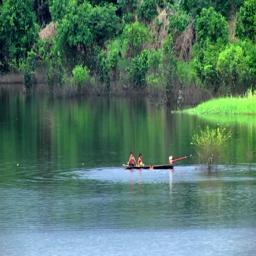
children travel in a boat